Kirby Muxloe Castle

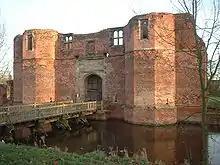
The exterior of the gatehouse

Work began on Kirby Muxloe Castle in October 1480, under the direction of Roger Bowlott, who was Lord Hasting's steward and became the clerk of works for the project. Most of the existing manor house was protected during the work, and probably continued in use while the new castle was built around it. A workshop able to make up to 100,000 bricks a week was constructed by Antony Yzebrond from Flanders. A brook was redirected to feed the new moat and a garden was established alongside the castle. Work intensified in early 1481, with the stonework being supervised by John Cowper, a master mason. The work progressed at speed and, at peak periods, over 40 men were working on the site. It is uncertain exactly how much of the castle was constructed, although at least one corner tower had been nearly completed by 1483 and the ground floor of the gatehouse laid down.